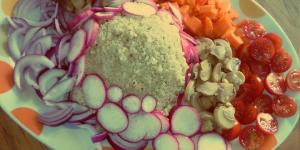
tabule de quinoa con verduras